Coombe, Gloucestershire

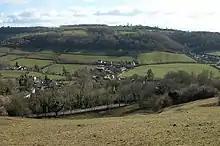
Coombe

Coombe is a settlement in the English county of Gloucestershire. It is adjacent to the town of Wotton-under-Edge. The town name can also be found spelled C-o-m-b-e